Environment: real
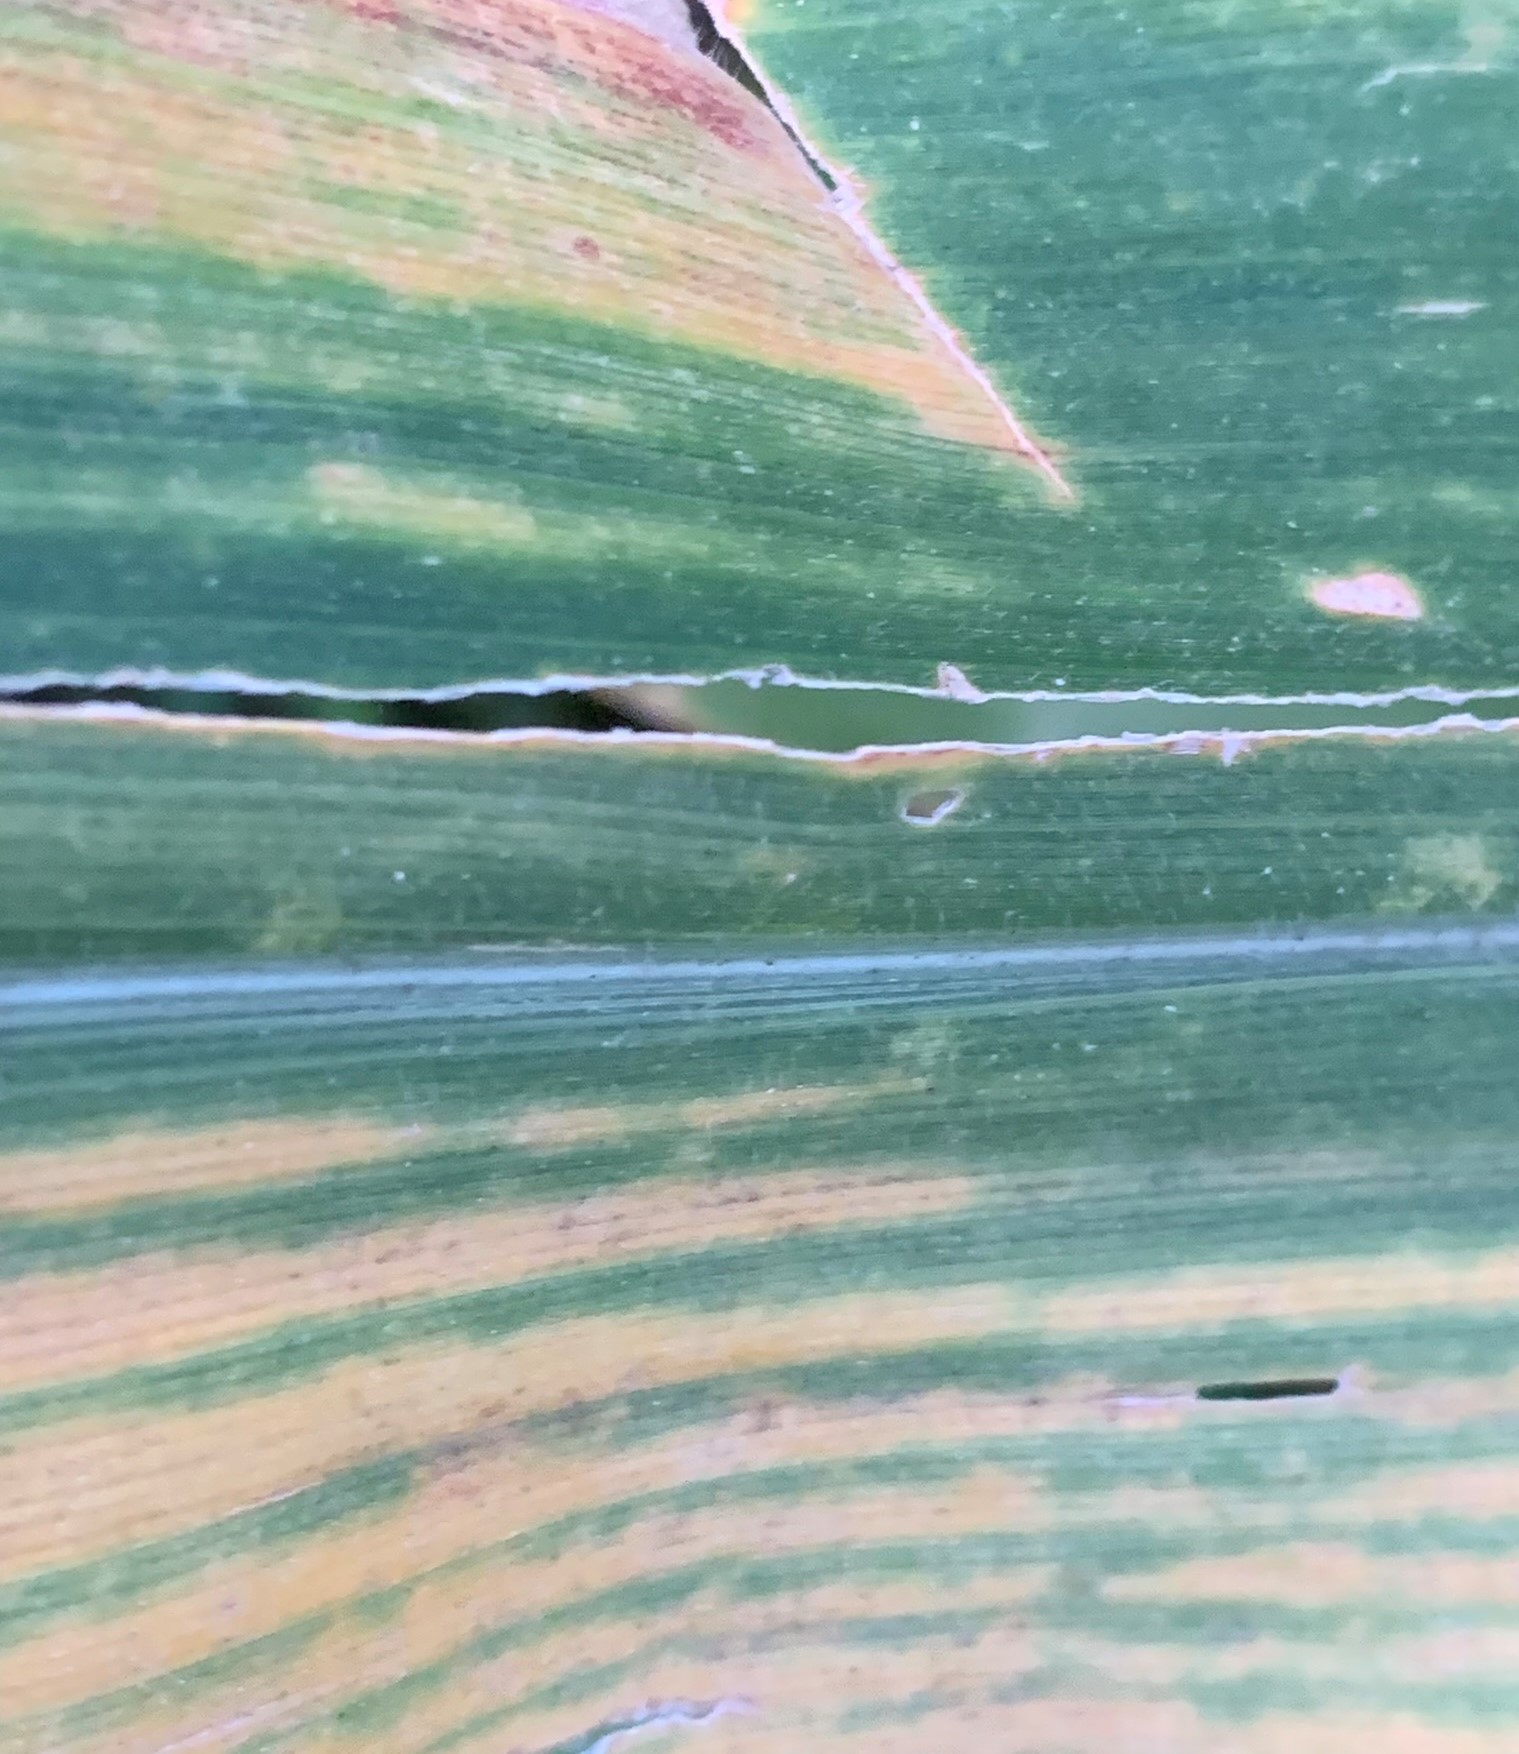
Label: lethal_necrosis